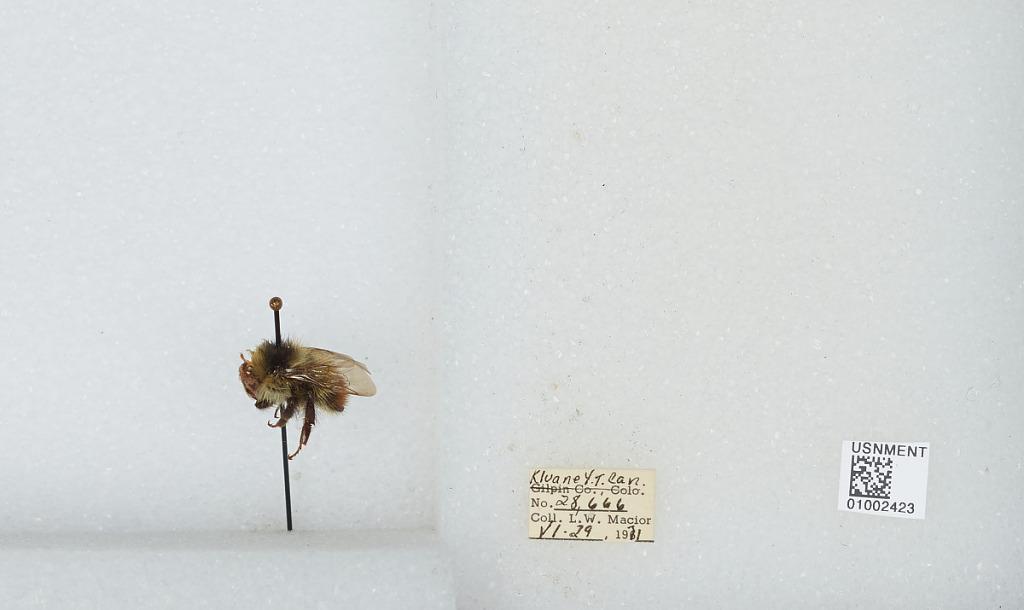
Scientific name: Bombus (Pyrobombus) flavifrons Cresson
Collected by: L. Macior
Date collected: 1971-6-29
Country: Canada
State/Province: Yukon Territory
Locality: Kluane
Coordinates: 60.75, -139.5